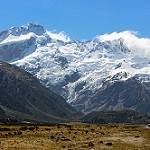
Label: glacier